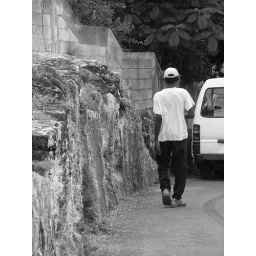
Man walking down the road near Fort Fincastle in Nassau, Bahamas.